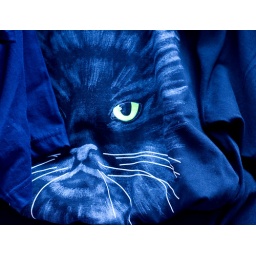
Rare blue cat spotted hiding among T-shirts in the wonderfully tacky Amalfi.